Morse Township, St. Louis County, Minnesota

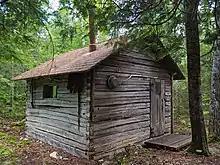
An old sauna of Listening Point on the shores of Burntside Lake in Morse Township

According to the United States Census Bureau, the township has a total area of ; is land and , or 16.29%, is water.